Coastlines (film)

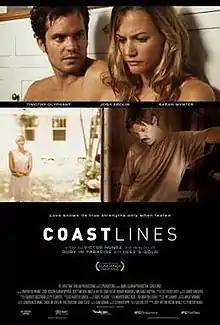

Coastlines is a 2002 dramatic film written and directed by Victor Nuñez. It is the third of three films by Nuñez set in the Florida Panhandle after "Ruby in Paradise" (1993) and "Ulee's Gold" (1997). The film made its debut at the 2002 Sundance Film Festival but was not released until 2006 as it could not find a distributor.